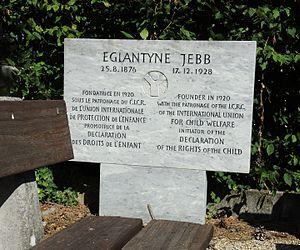
Mémorial à Eglantyne Jebb à Genève.